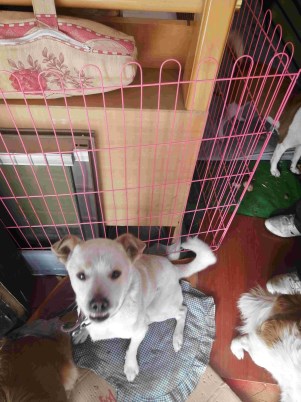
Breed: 3336-n000121-chinese_rural_dog